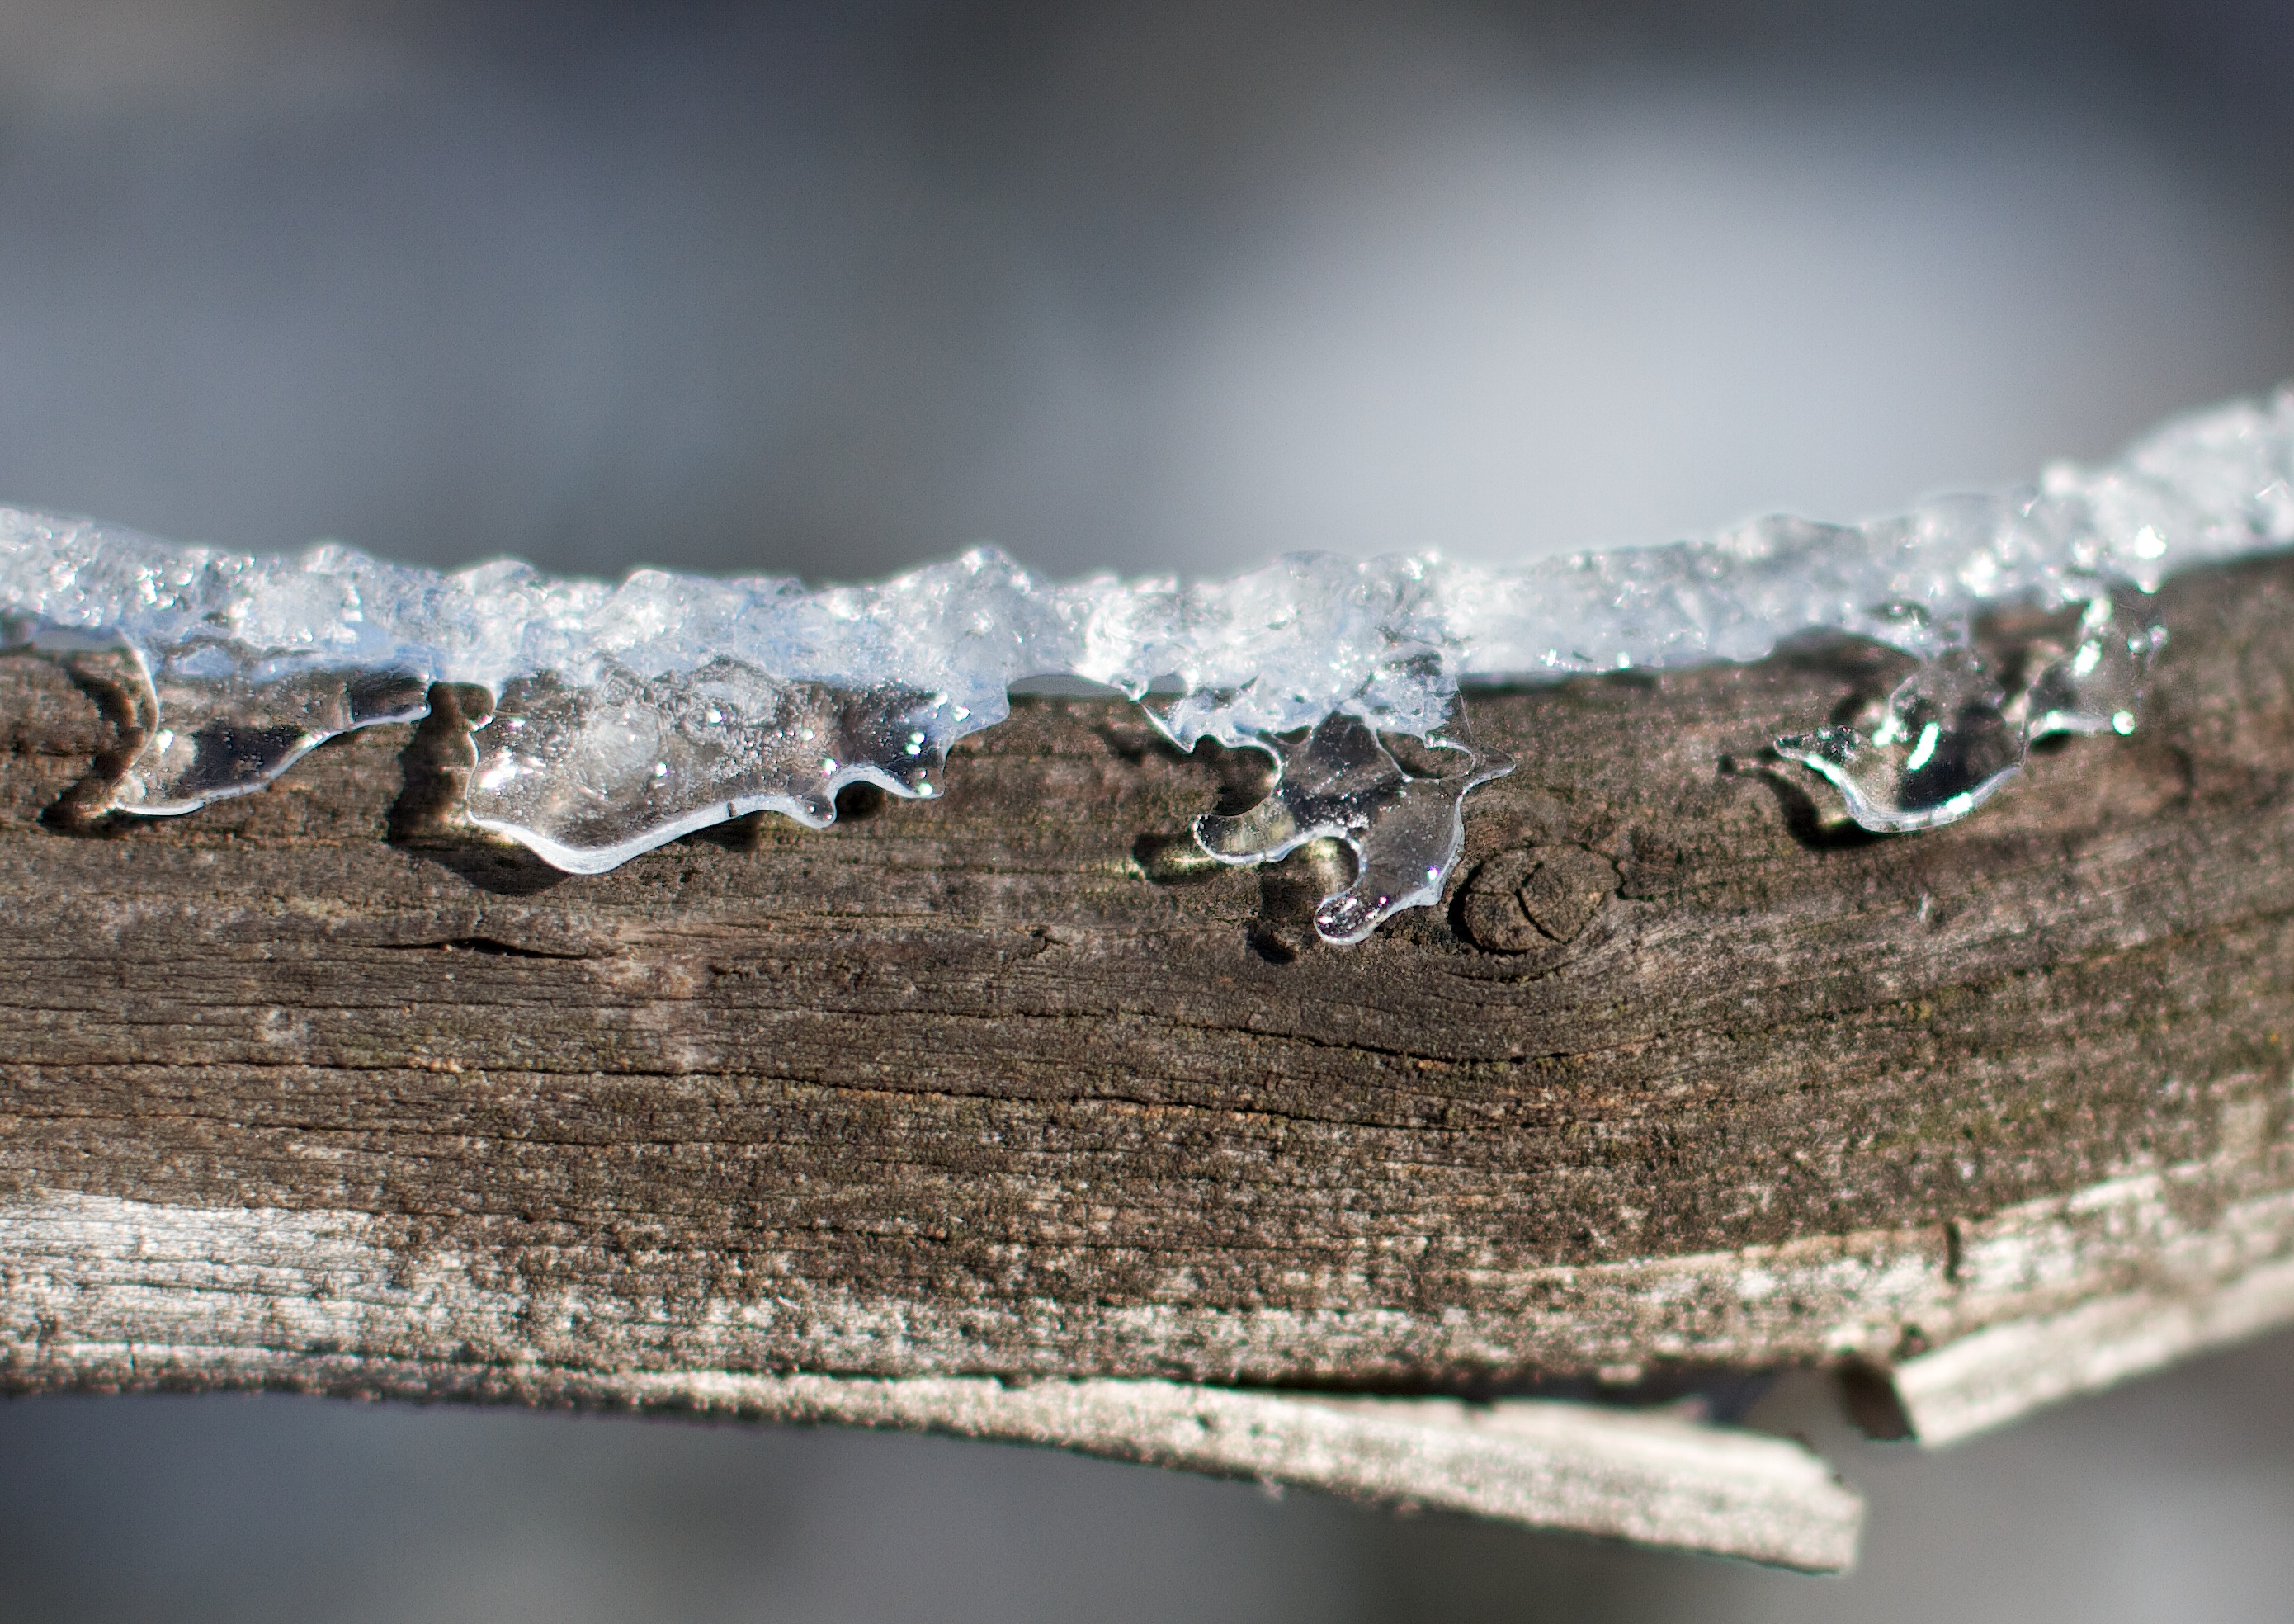
nature, snow, winter, wood, photography, leaf, frost, ice, insect, fauna, close up, macro photography